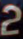
Number: 2